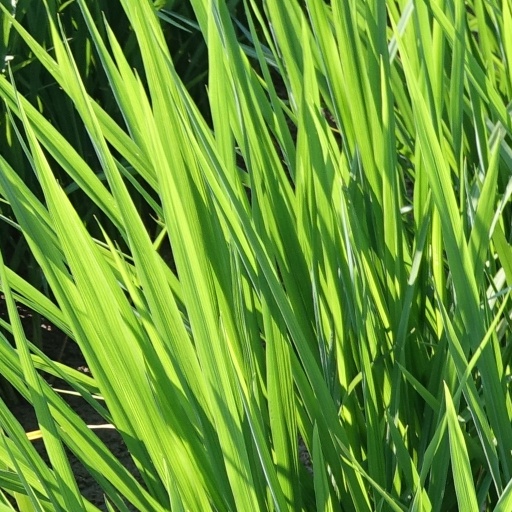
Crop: rice